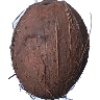
Label: cocos